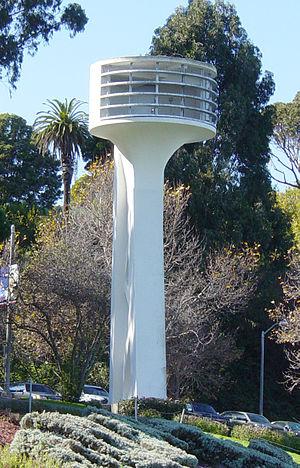
Le style « paquebot » est une branche tardive du style Art déco. Ce style architectural recherche les formes lisses, privilégie les longues lignes horizontales qui contrastent souvent avec des surfaces verticales incurvées, et introduit volontiers des éléments empruntés à l'univers nautique. Son apogée fut atteint vers 1937.